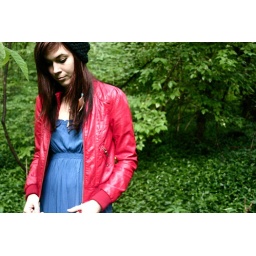
bright red jacket, blue dress, against the green forest